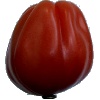
Label: Tomato Heart 1